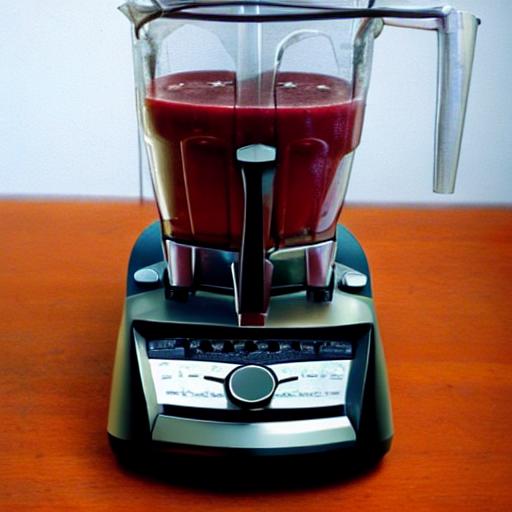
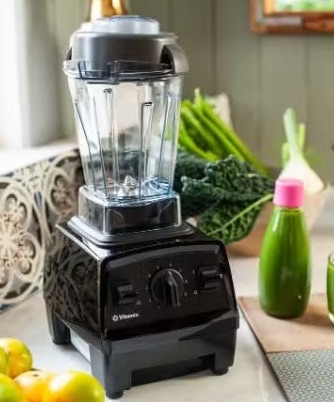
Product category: items_blender
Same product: no